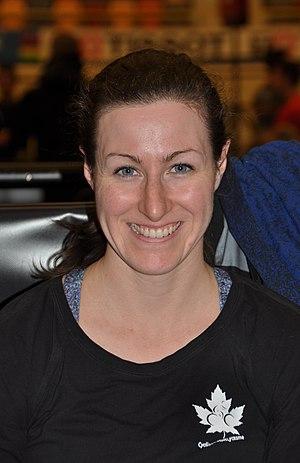
Kinley Gibson est une coureuse cycliste canadienne, spécialiste des épreuves d'endurance sur piste. Sur route, elle est membre de l'équipe The Cyclery.